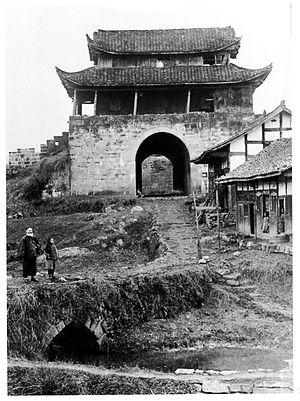
Porte de Kai-Tchéou. C'est près de cette porte que J.-P. Néel fut décapité, vers l'endroit où se tient M. Chaffanjon (photo 1907, chanoine Jean Vuaillat, ancien curé de Sainte-Catherine).
Jean-Pierre Néel, né le 18 octobre 1832 au hameau de Soleymieux, dans la commune de Sainte-Catherine-sous-Riverie et mort le 18 février 1862 dans la province de Guizhou en Chine, est un prêtre-missionnaire catholique. Il a été béatifié le 2 mai 1909 par le pape Pie X et canonisé le 1ᵉʳ octobre 2000 par le pape Jean-Paul II, parmi 120 chrétiens morts en Chine entre les XVIIᵉ et XXᵉ siècles.